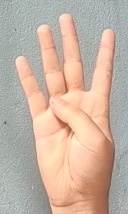
ASL sign: 4